Sutton Common

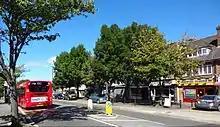
Sutton Common Road in 2016

In the 1840s, Sutton Common only had two farms and a few cottages, but by 1868 there were some 29 large residences, some of which were located in the new, upmarket parish of Benhilton on the eastern side of Angel Hill. The grandest houses on the Sutton Common side of Angel Hill included Stonecot House; Hill House on Ridge Road; Oldfields; Southfields; and the largest house in the area, Fairlands, which was demolished in the 1920s to make way for Reigate Avenue: it is now commemorated by the road on the site called Fairlands Road. Later villas included Broomloan and Hilton Grange at the junction between Sutton Common Road and what was called Glensham Lane (now Clensham Lane); Aysgarth, which is now a block of modern flats called Aysgarth Court; and Hallmead Farm (known locally as Skinner's Farm after the dairyman who owned it at the turn of the 20th century) near Hallmead Road and Stayton Road. A sewage works was built on what is now the Kimpton Park commercial and industrial estate and Sutton Cemetery, located on Alcorn Close, was built next door in 1889. It was formally opened and partially consecrated on 13 March 1890.